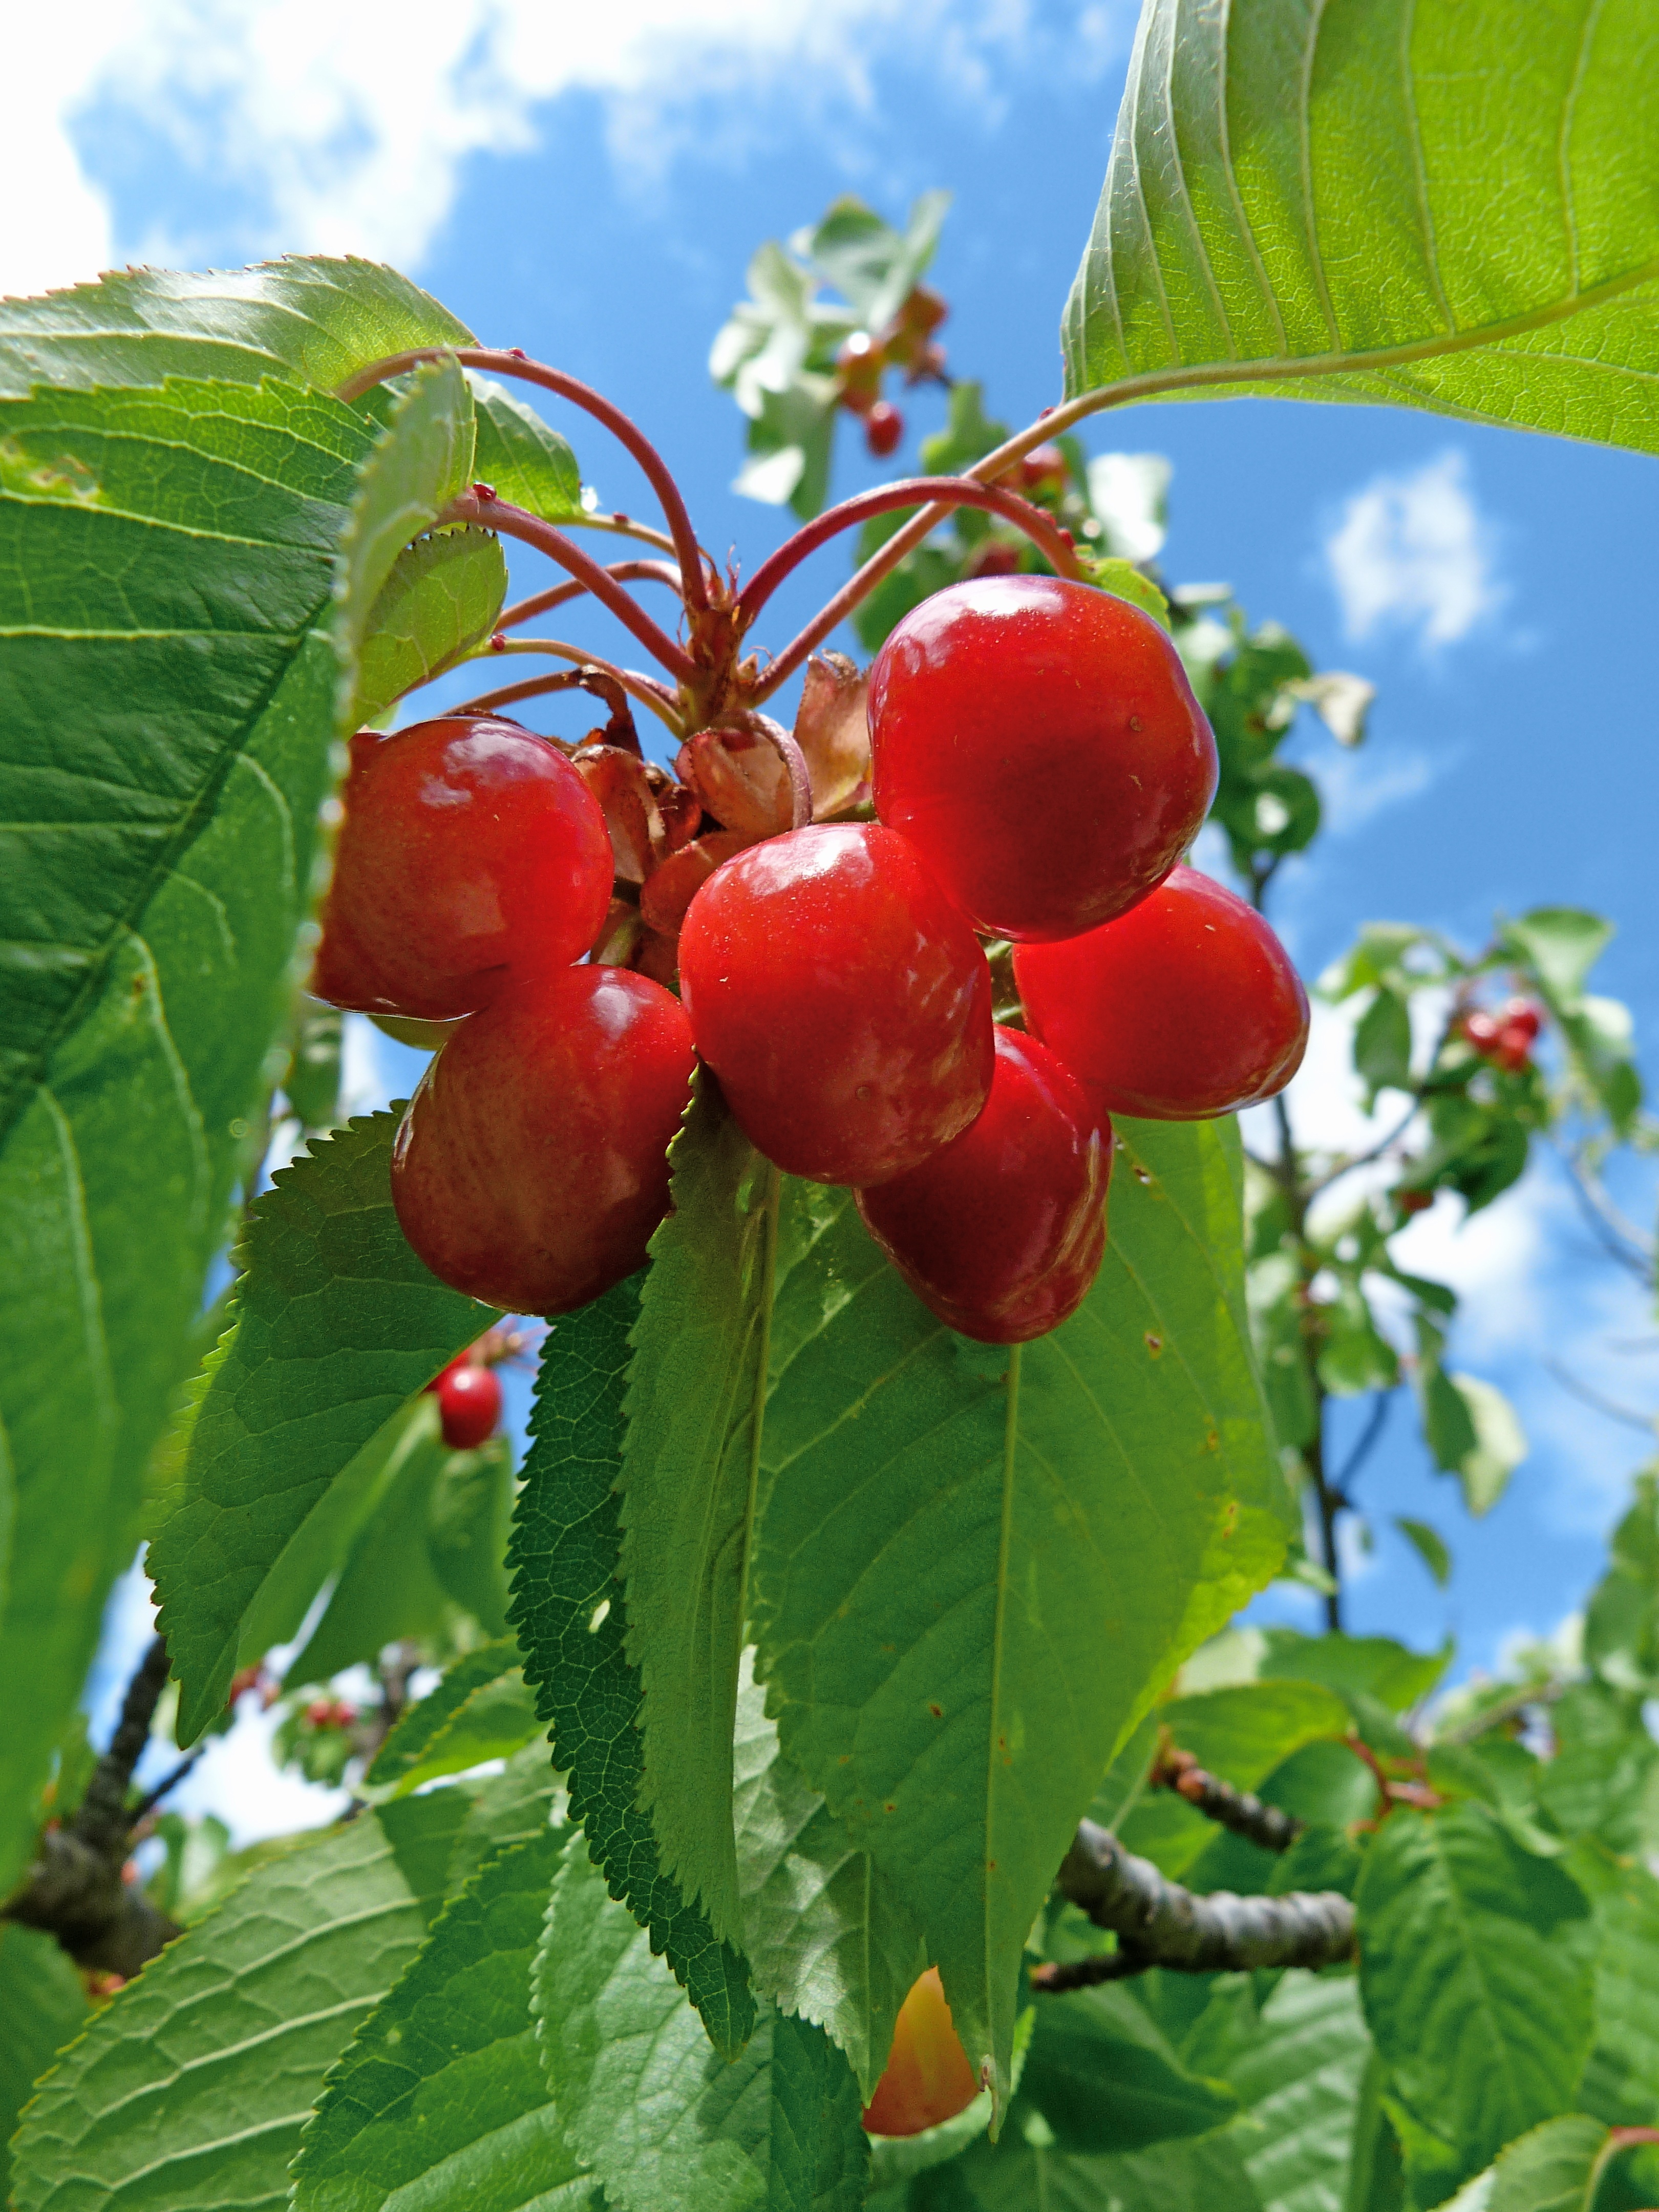
nature, branch, plant, fruit, berry, flower, food, spring, harvest, produce, garden, shrub, cherries, flavor, gluttony, flowering plant, rose family, acerola, malpighia, land plant, chinese hawthorn, schisandra